List of Gymnopus species

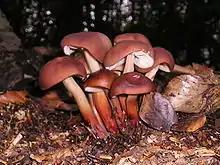
"Gymnopus fusipes" is the type species of the genus "Gymnopus".

This is a list of species in the agaric genus "Gymnopus". The following species are recognised in the genus "Gymnopus":